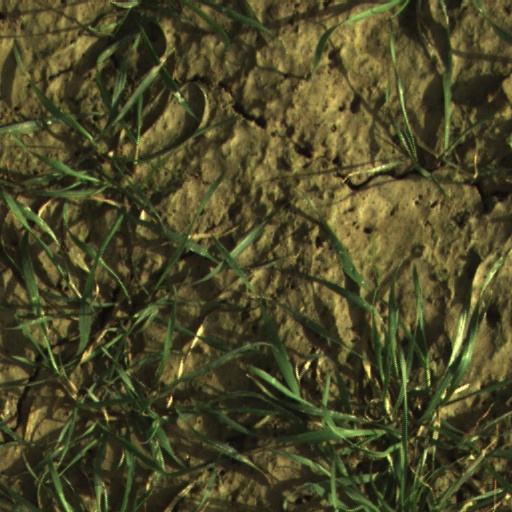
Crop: wheat